Kisshō Tennyo

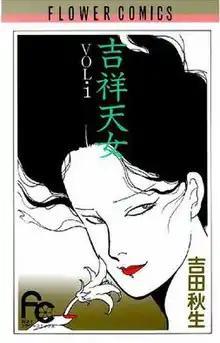
Cover of the first "tankōbon" volume

is a Japanese "shōjo" manga series written and illustrated by Akimi Yoshida. It was serialized by Shogakukan in "Bessatsu Shōjo Comic" between February 1983 and June 1984 and collected in four bound volumes. "Kisshō Tennyo" received the 1983 Shogakukan Manga Award for "shōjo" manga.